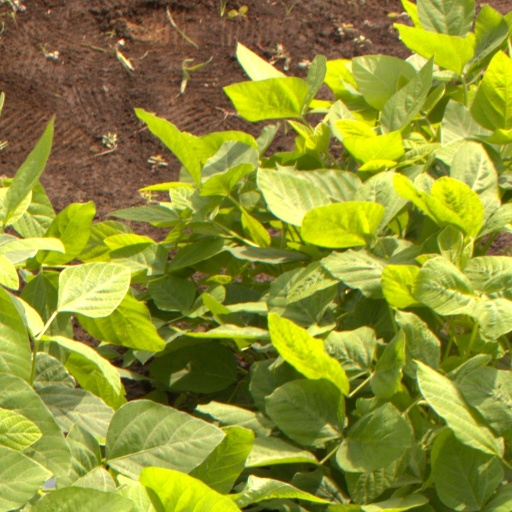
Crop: soybean